Gleneely

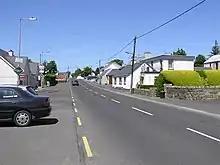
The R238 regional road passes through Gleneely

Gleneely is a village and census town on the Inishowen peninsula in the north of County Donegal in Ulster, Ireland. As of the 2016 census, the village had a population of 236 people (up from 166 as of the 2006 census).